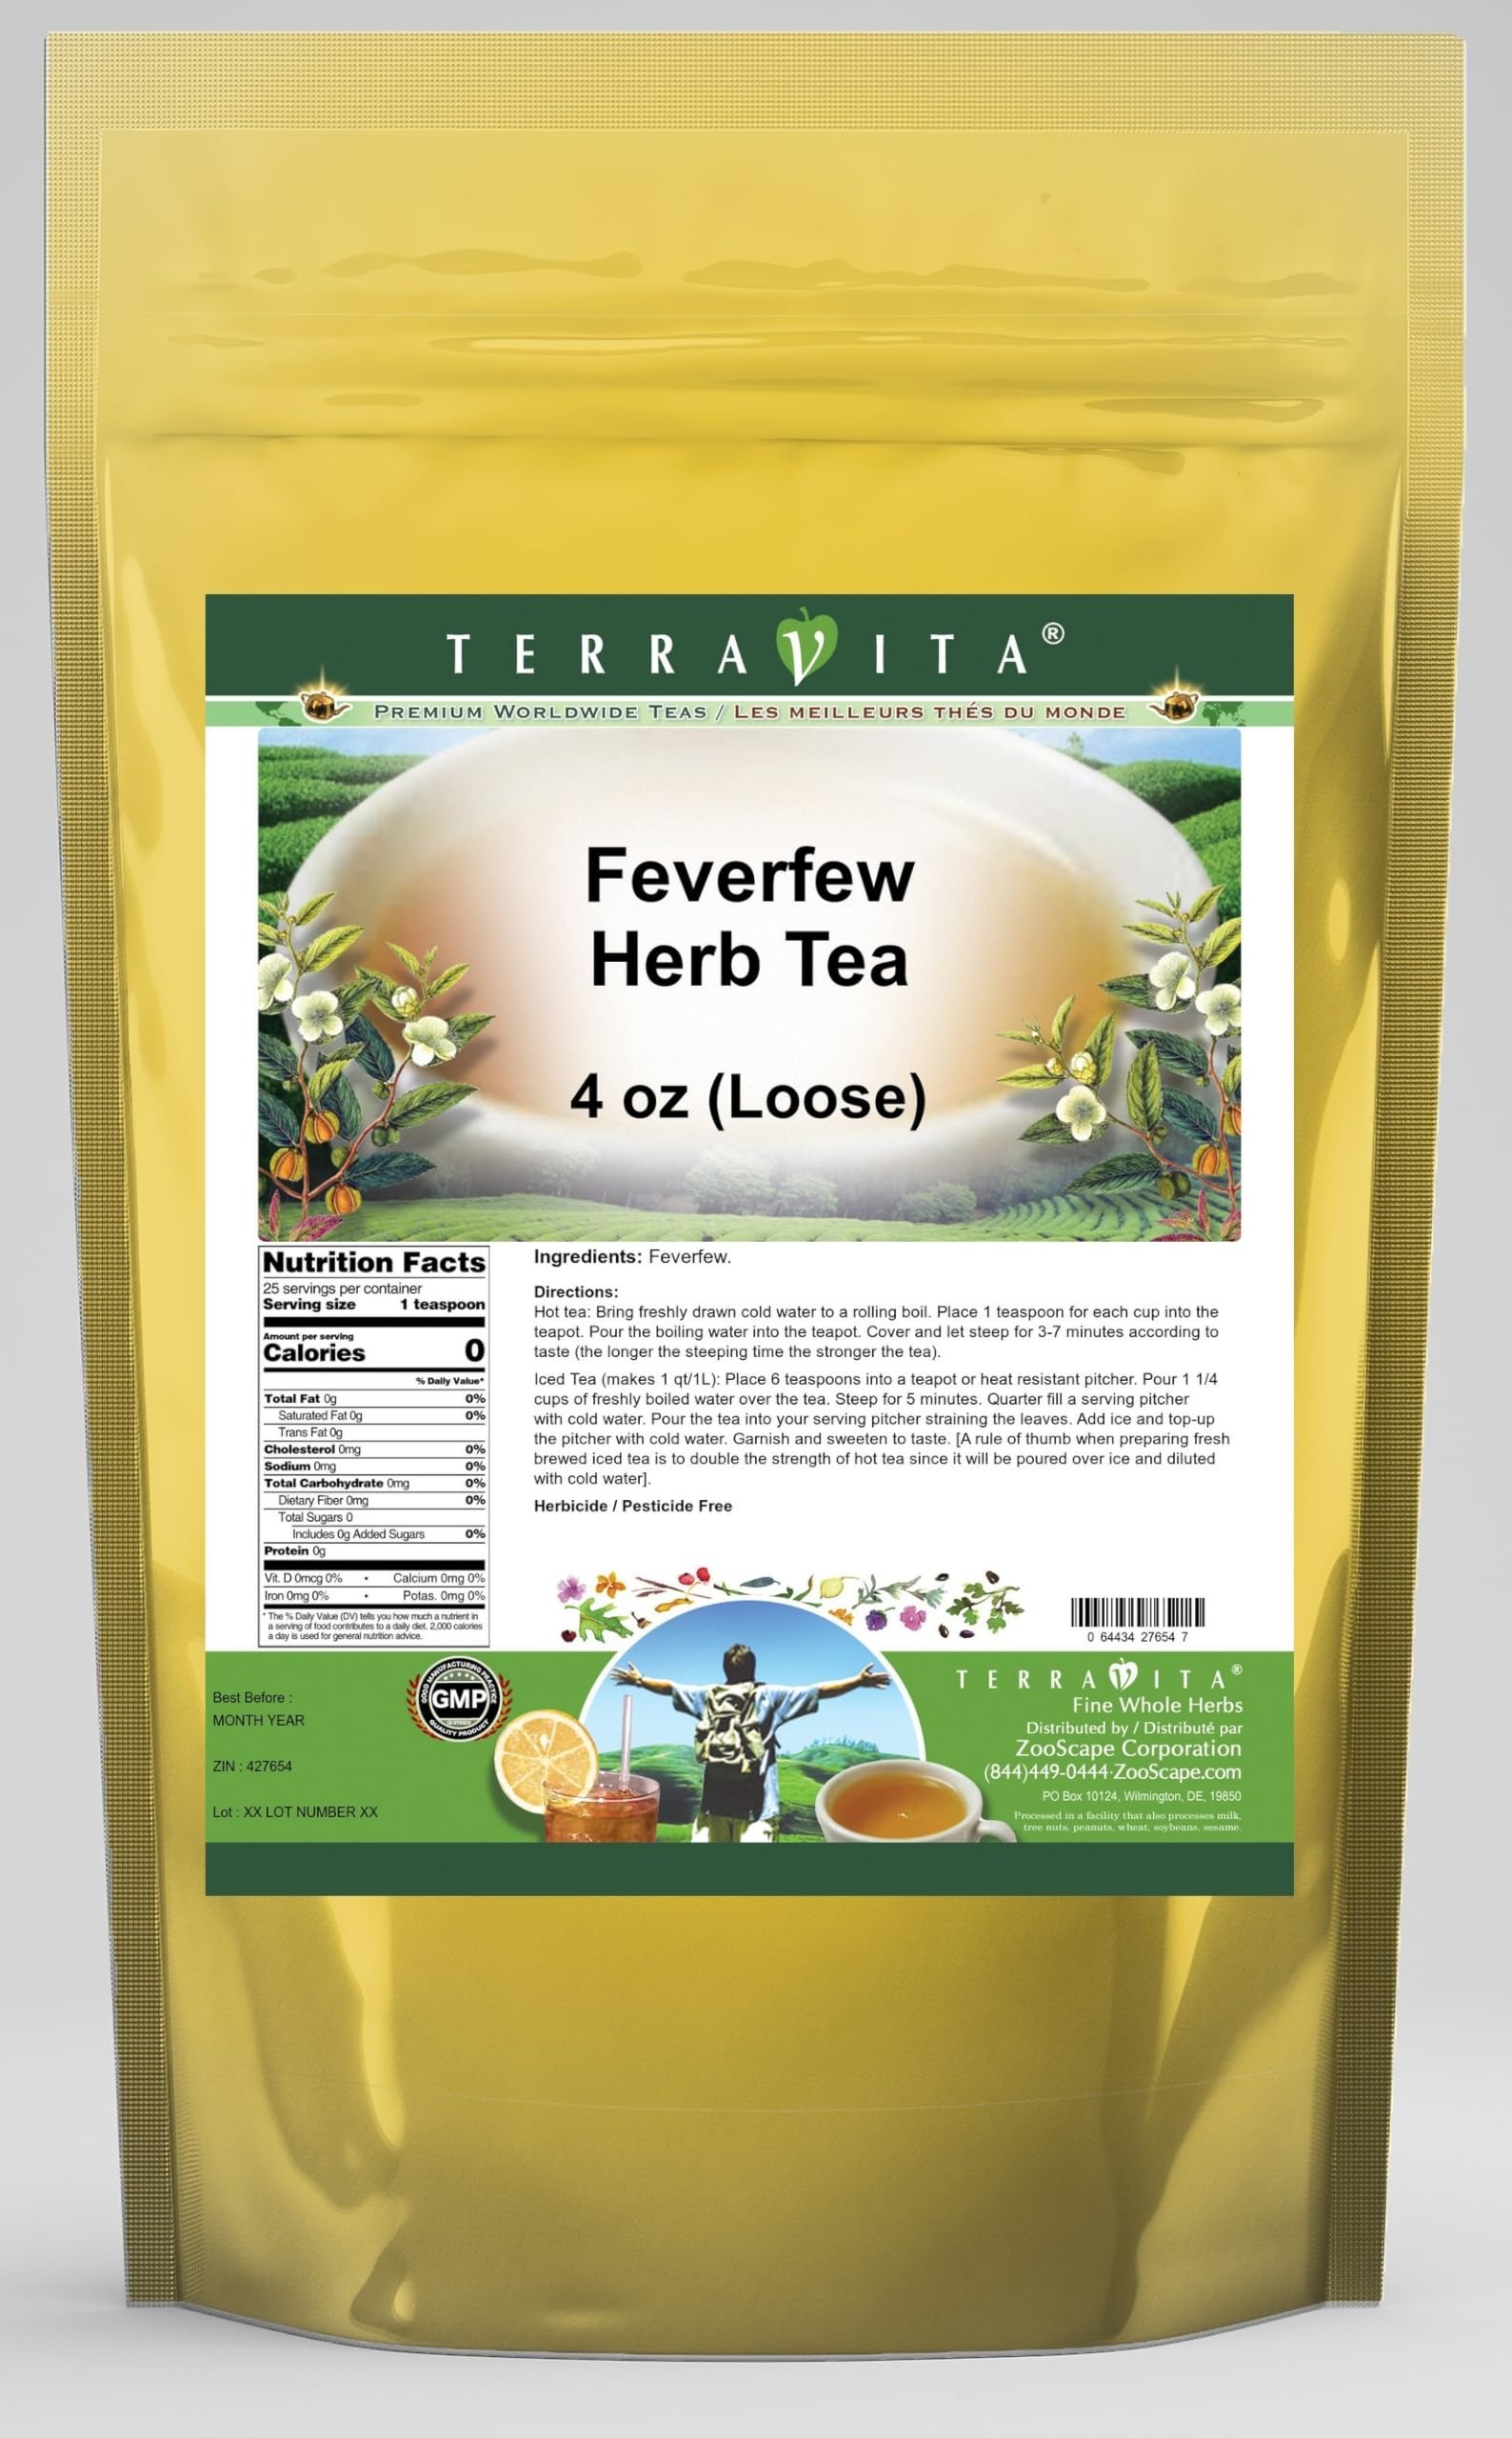
Item Name: Feverfew Herb Tea (Loose) (4 oz, ZIN: 427654) - 2 Pack
Bullet Point 1: Feverfew Herb Tea (Loose) (4 oz, ZIN: 427654)
Bullet Point 2: No fillers.
Bullet Point 3: Manufacturer: TerraVita
Bullet Point 4: Size: 4 oz
Bullet Point 5: Loose Leaf Herbal Tea - Packed in a convenient upright pouch!
Product Description: Feverfew Herb Tea (Loose) (4 oz, ZIN: 427654)<BR><BR>Packaged in the United States in a GMP certified facility (Good Manufacturing Practice).<BR><BR>No fillers.<BR><BR>Manufacturer: TerraVita<BR><BR>Size: 4 oz<BR><BR>Loose Leaf Herbal Tea - Packed in a convenient upright pouch!<BR><BR>Ingredients: Feverfew
Value: 8.0
Unit: Ounce

Price: 38.32